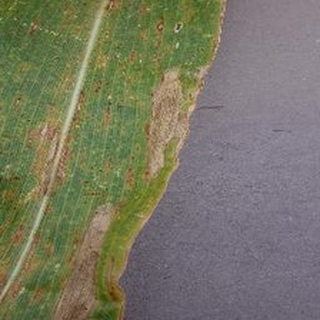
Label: corn_northern_leaf_blight